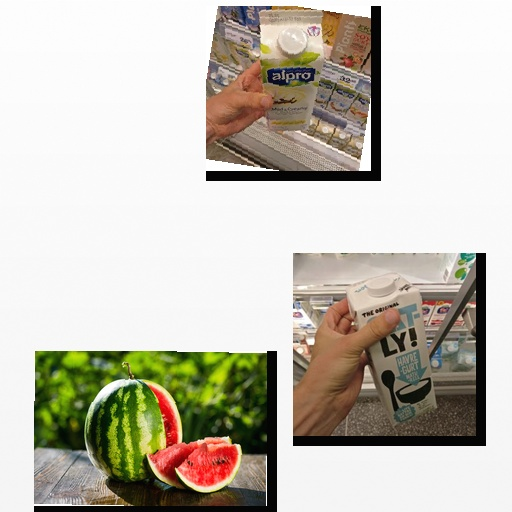
Food items: watermelon, vanilla_soy_yogurt, oatghurt